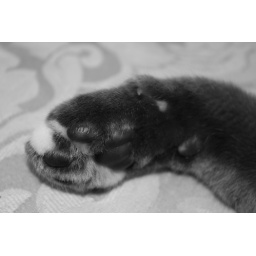
Chris' paw in black and white